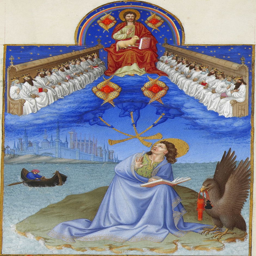
a painting of person and his vision from heaven .